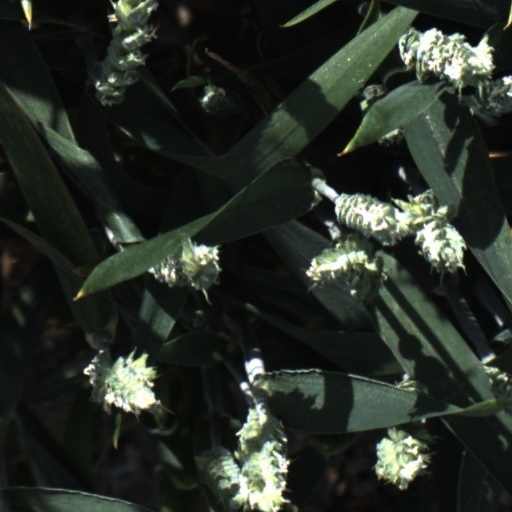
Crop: wheat